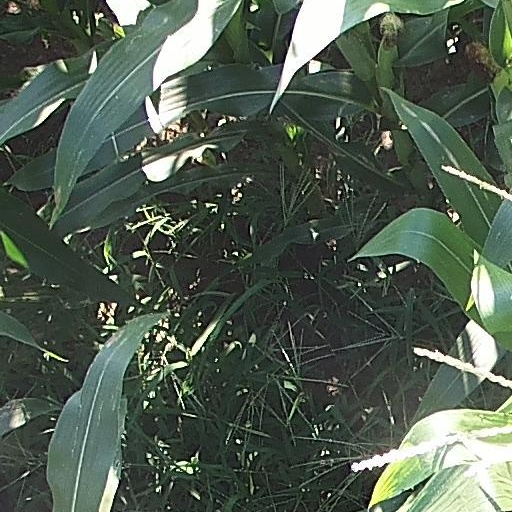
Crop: maize; corn